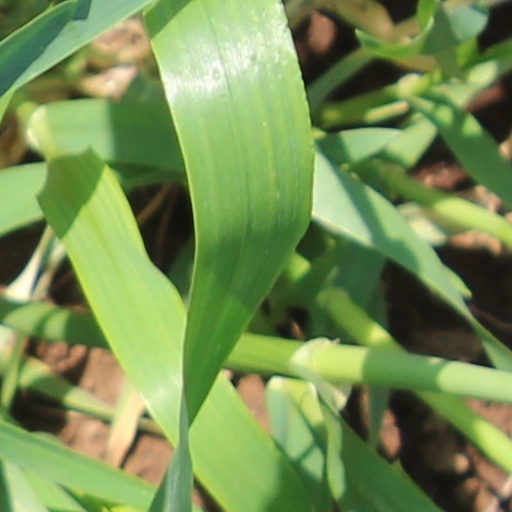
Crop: wheat